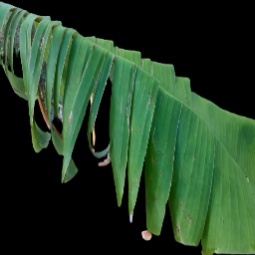
Label: Boron